1st Forfarshire Artillery Volunteers

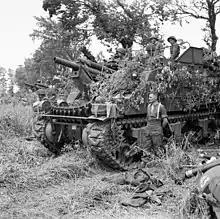
One of 3rd Division's Priests near Hemanville-sur-Mer, 6 June 1944.

The survivors of 76th (H) Fd Rgt concentrated at Glastonbury where it collected eight 18/25-pounder guns and then moved to Chichester for anti-invasion duties in mid-June 1940. Later it deployed with 302 Bty on Cissbury Ring near Worthing and 303 Bty at Steepdown Hill near Lancing College. 3rd Division was then pulled back from the Sussex coast to act as a counter-attack division in case of invasion and on 10 July the regiment went to Winchcomb in Savernake Forest. By the end of the year 76th was at Dorchester.